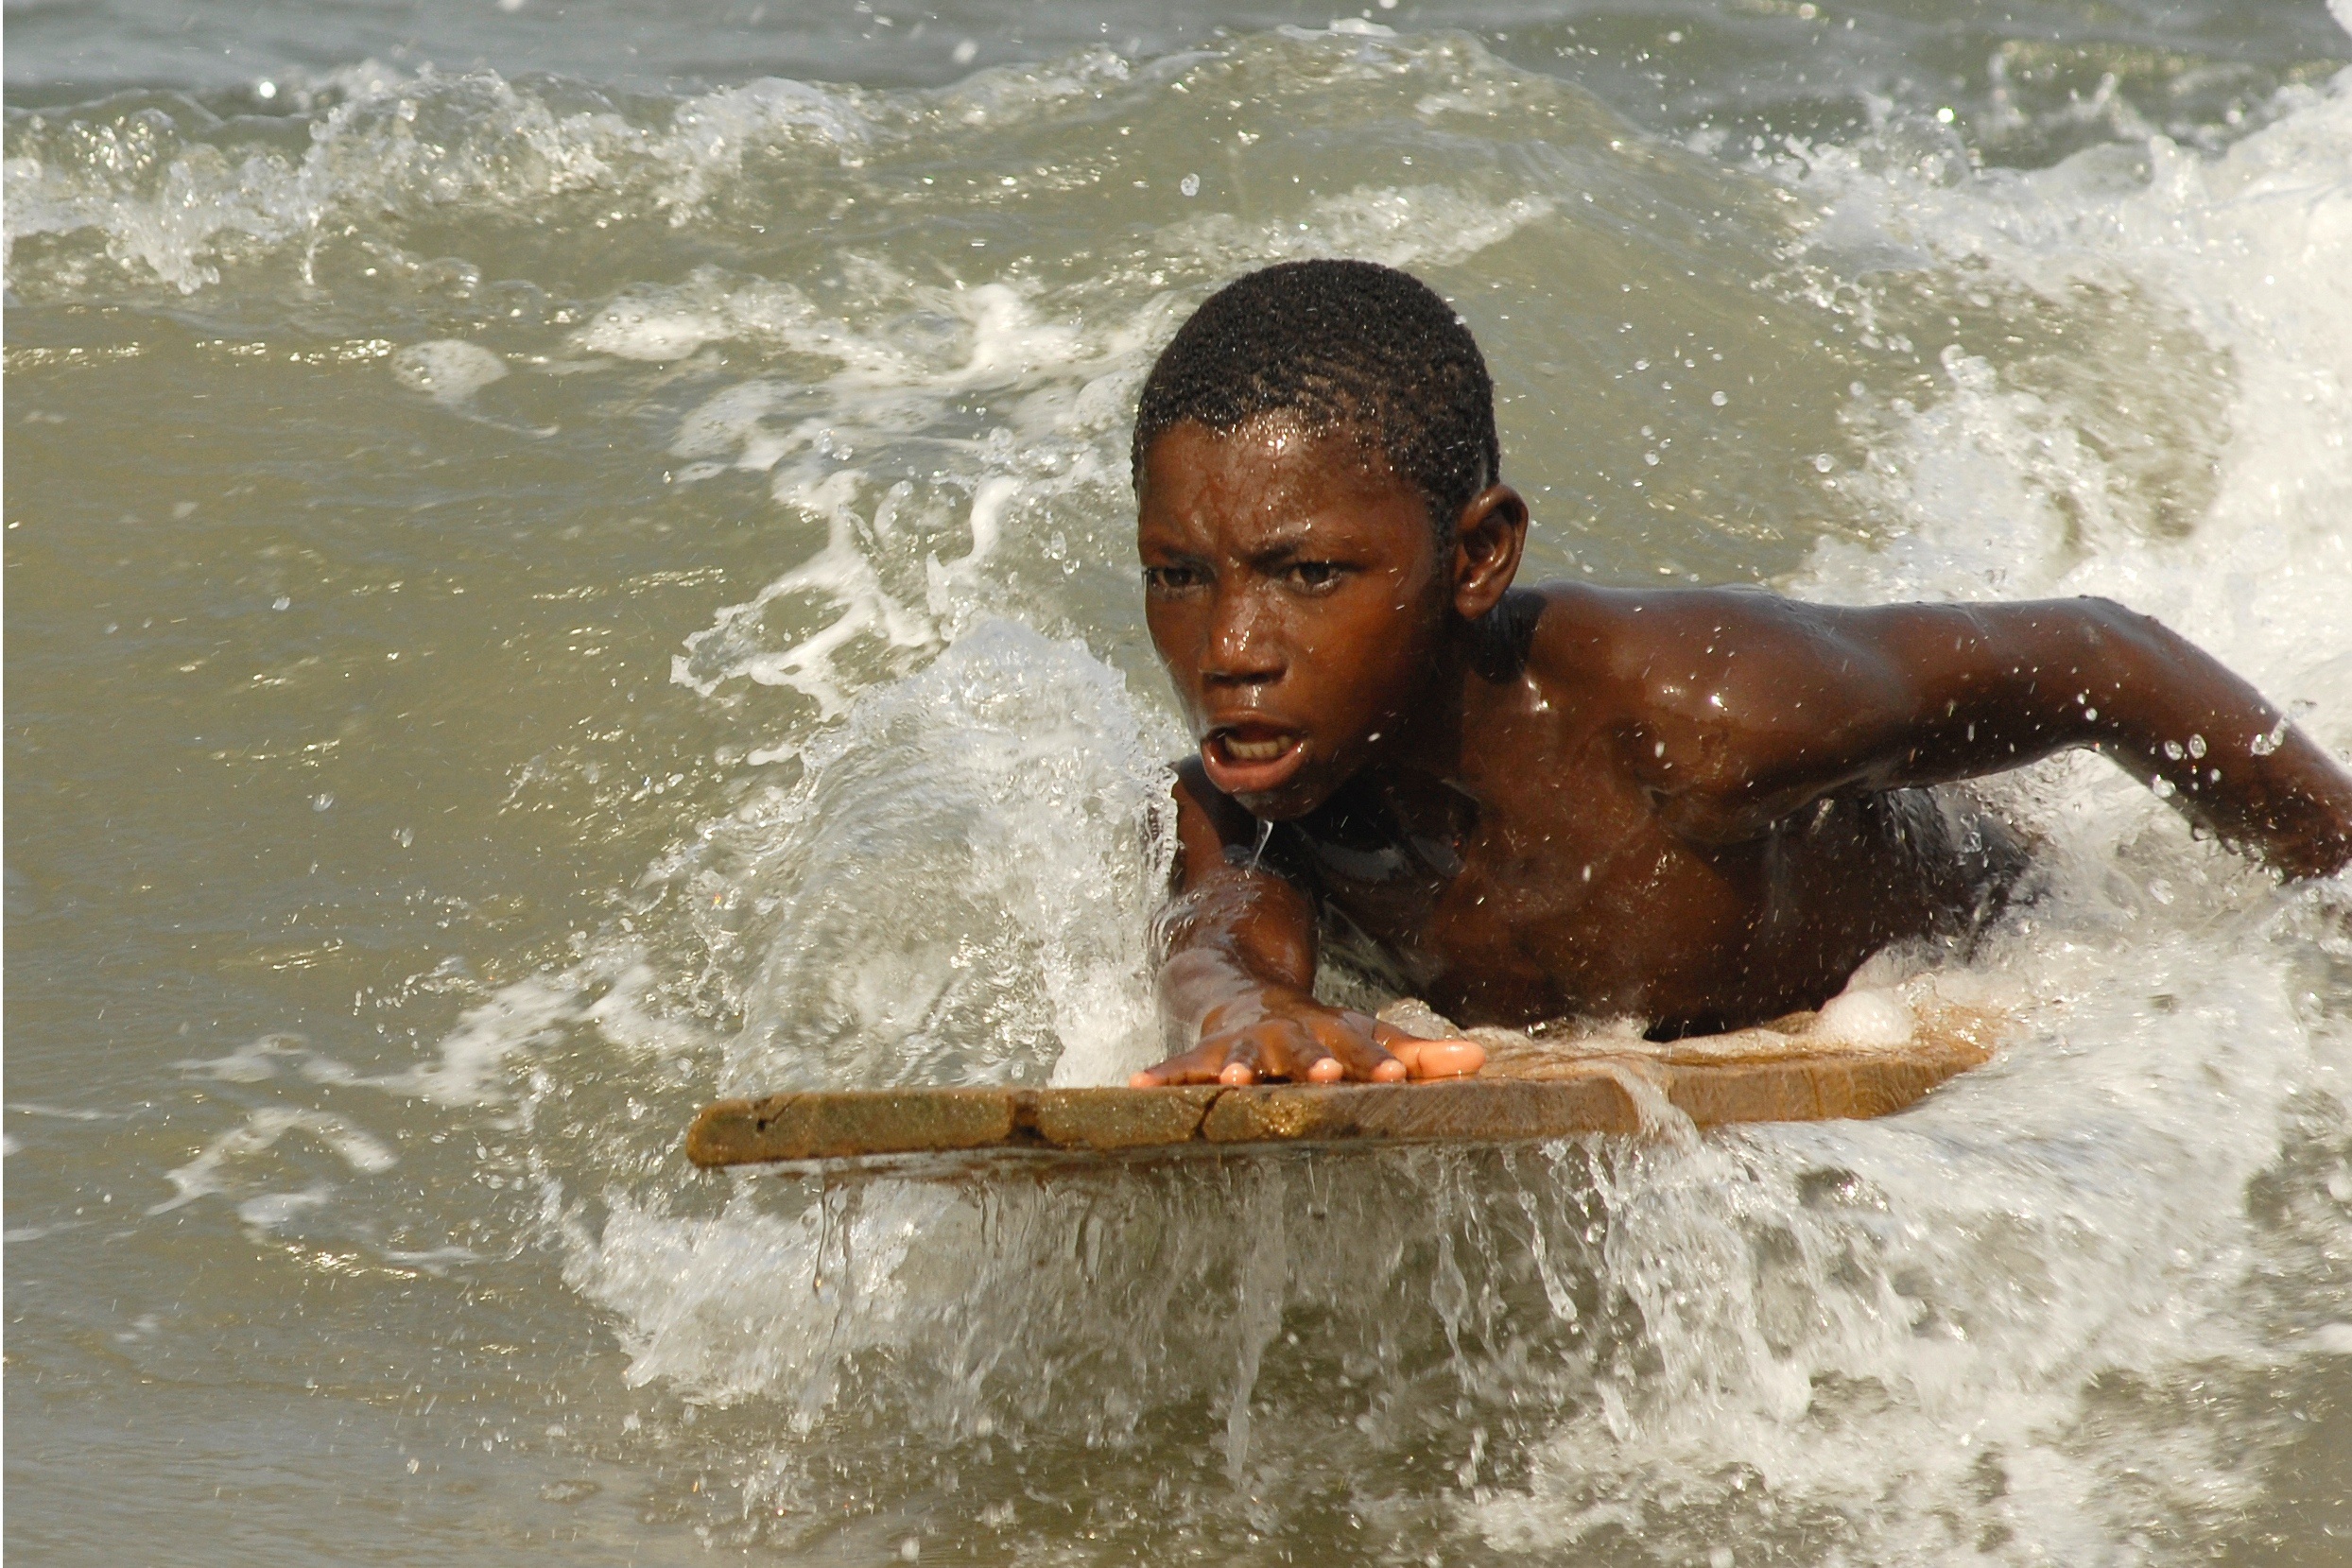
sea, water, wave, boy, surfer, surf, surfing, swimming, boating, ghana, bathing, skimboarding, water sport, wind wave, surfing equipment and supplies